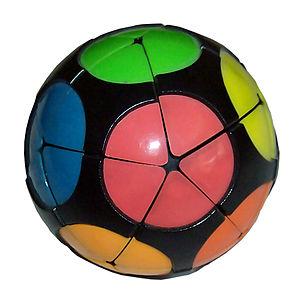
L'Impossiball est un puzzle similaire au Rubik's Cube. Il totalise 20 pièces mobiles à réarranger, comme le Rubik's Cube, mais toutes ses pièces sont des coins, comme le Pocket Cube.